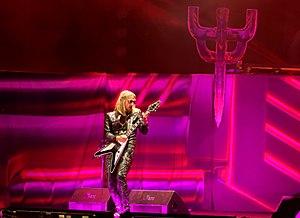
Richie Faulkner au Hellfest 2018.
Richard Ian Faulkner, est un guitariste anglais.